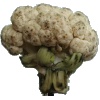
Label: cauliflower